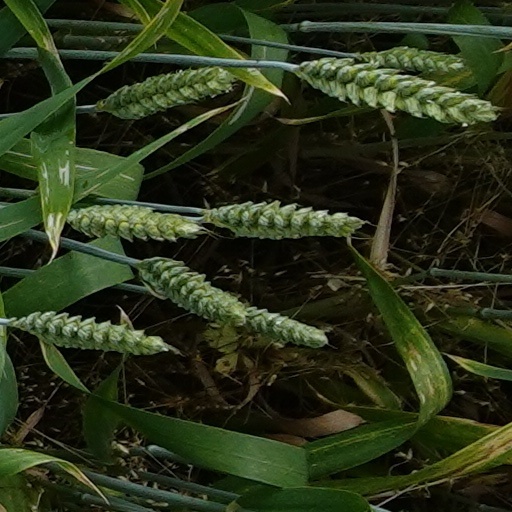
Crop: wheat